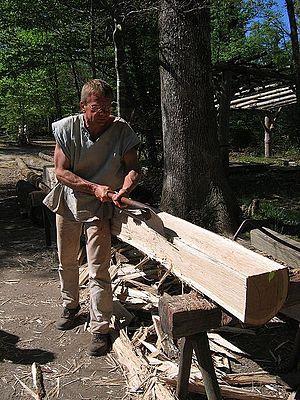
Le bois vert est un bois dont le teneur en humidité se trouve au-dessus du point de saturation des fibres. Il contient donc encore de l'eau libre. C'est la qualité des bois directement après l’abattage de l'arbre. Rapporté au bois, vert — « qui a encore de la sève » — s'oppose partiellement à sec.